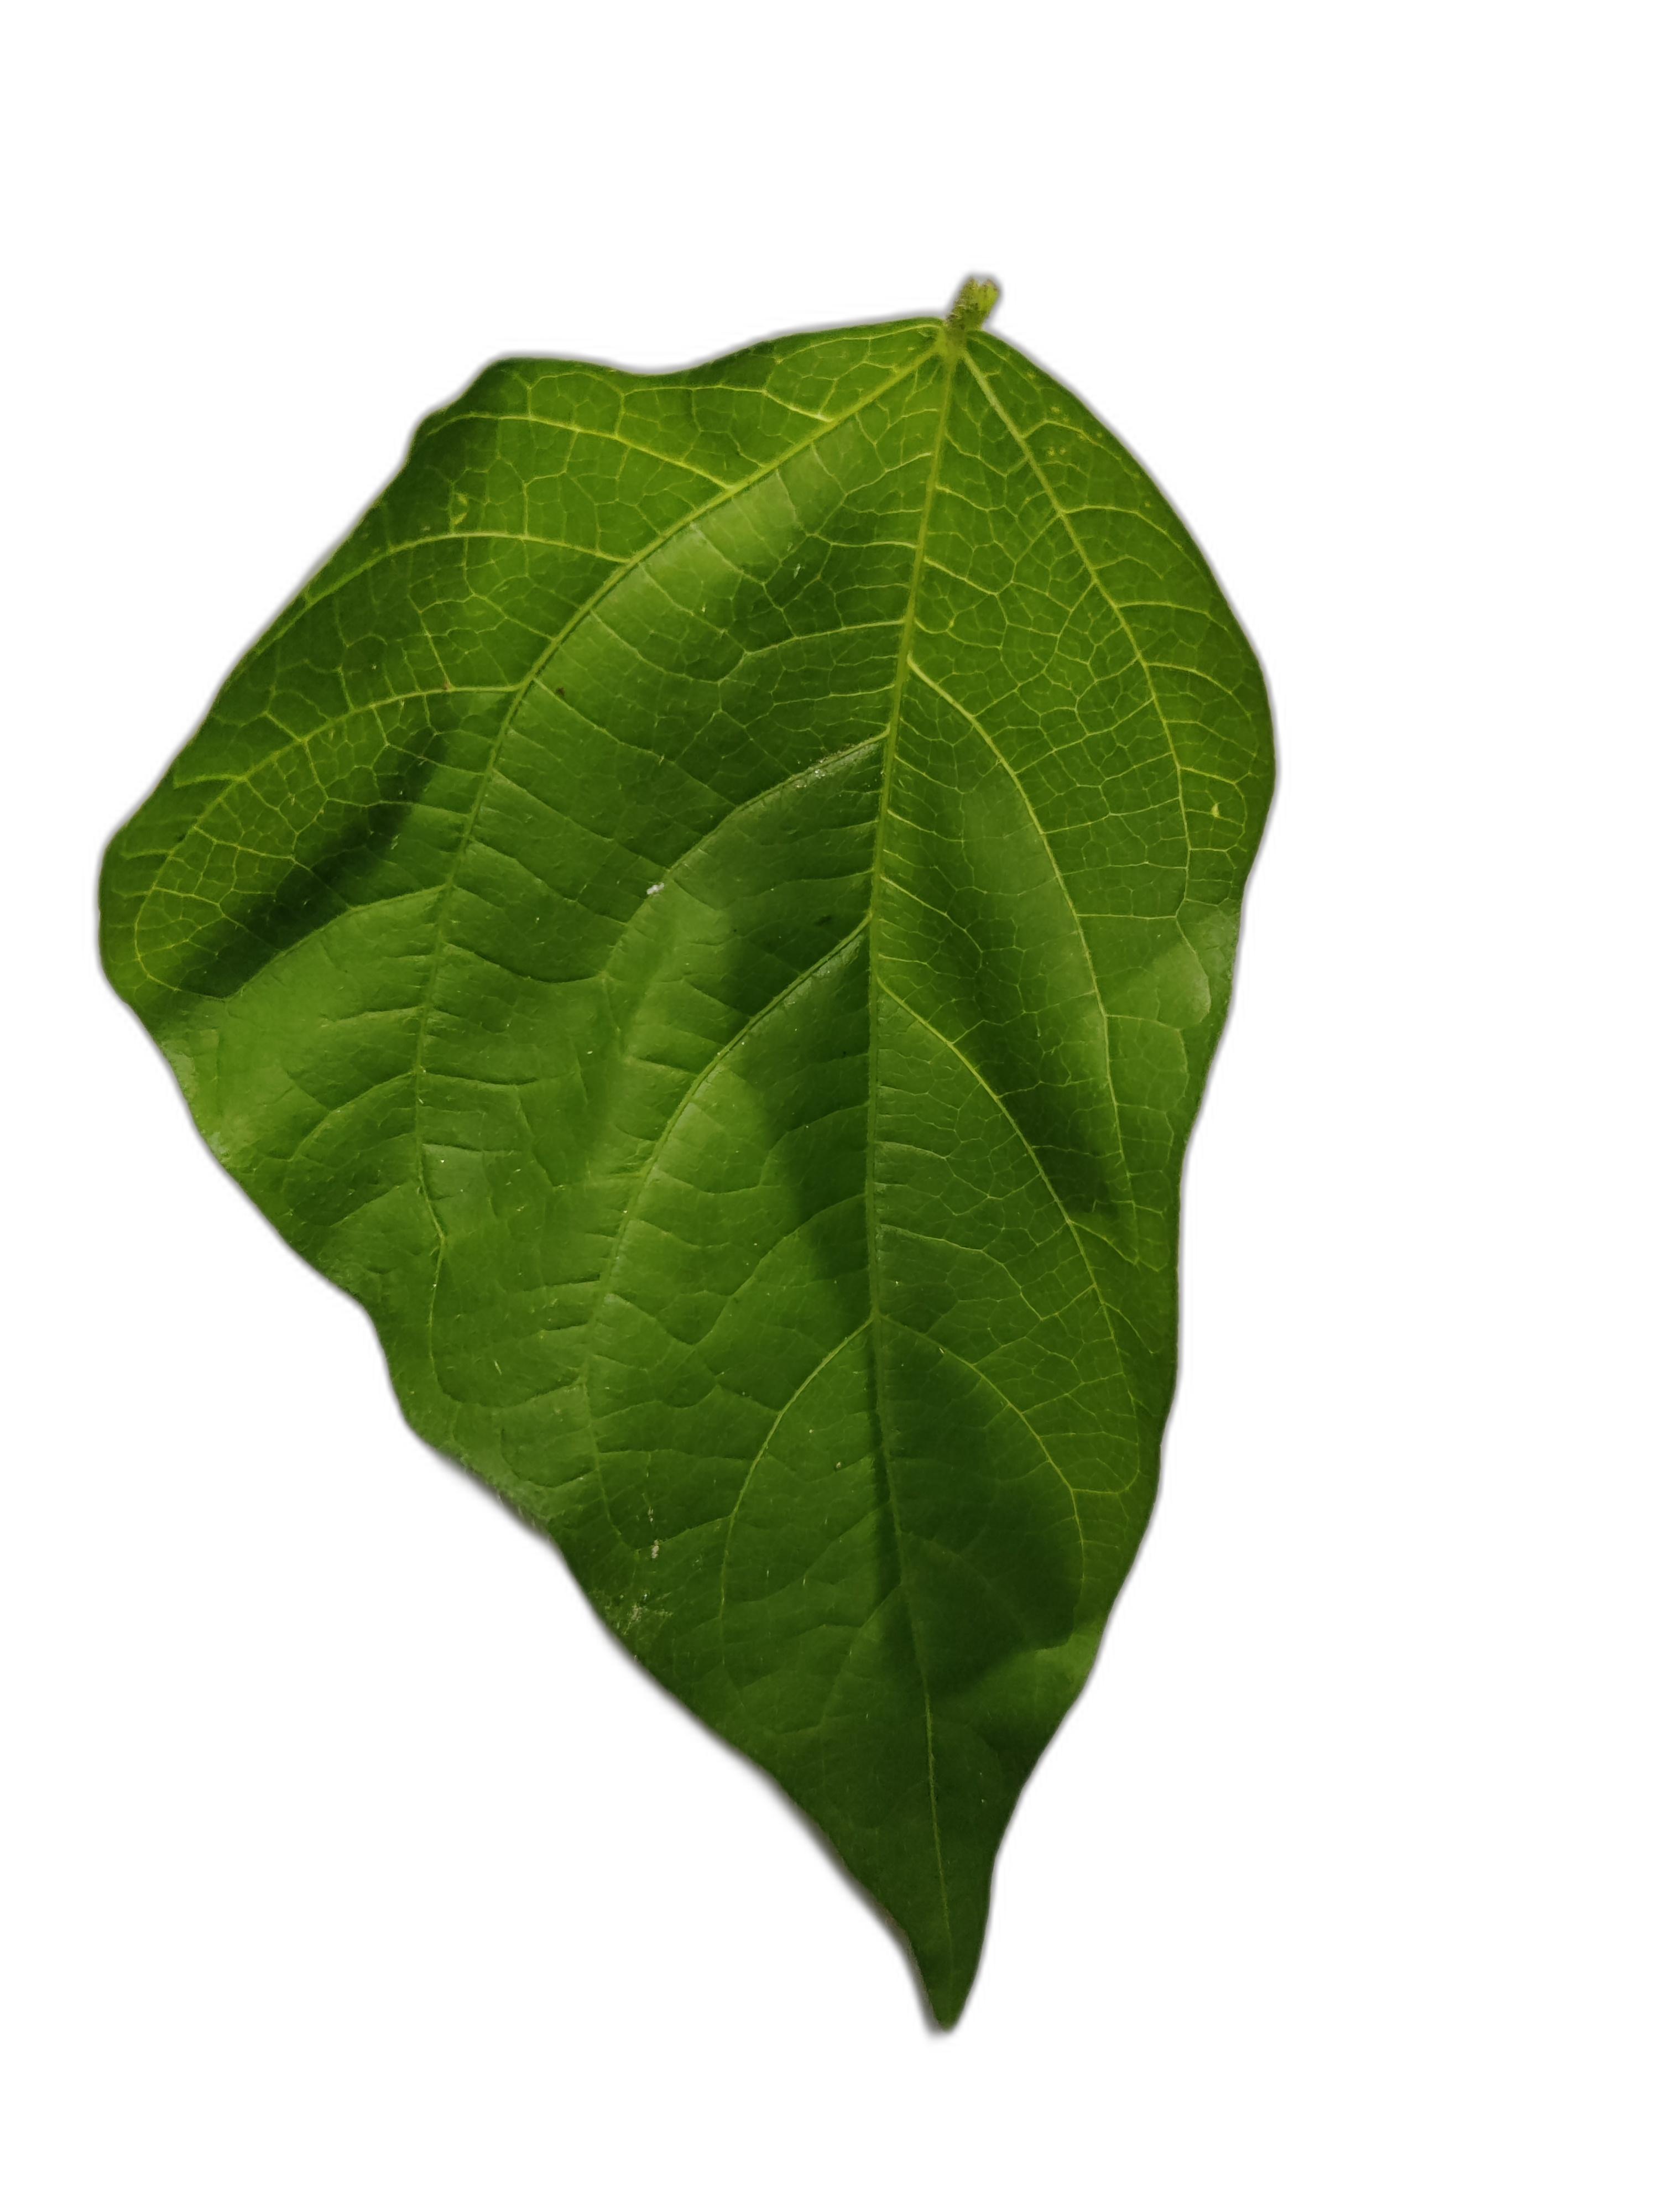
Label: Healthy